Cheyenne–Black Hills Stage Route and Rawhide Buttes and Running Water Stage Stations

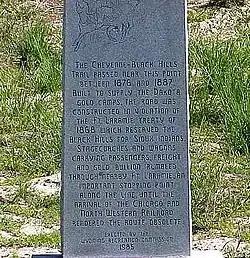
Marker along the trail near Fort Laramie

The Rawhide Buttes Stage Station, the Running Water Stage Station and the Cheyenne–Black Hills Stage Route comprise a historic district that commemorates the stage coach route between Cheyenne, Wyoming, and Deadwood, South Dakota. The route operated beginning in 1876, during the height of the Black Hills Gold Rush, and was replaced in 1887 by a railroad.